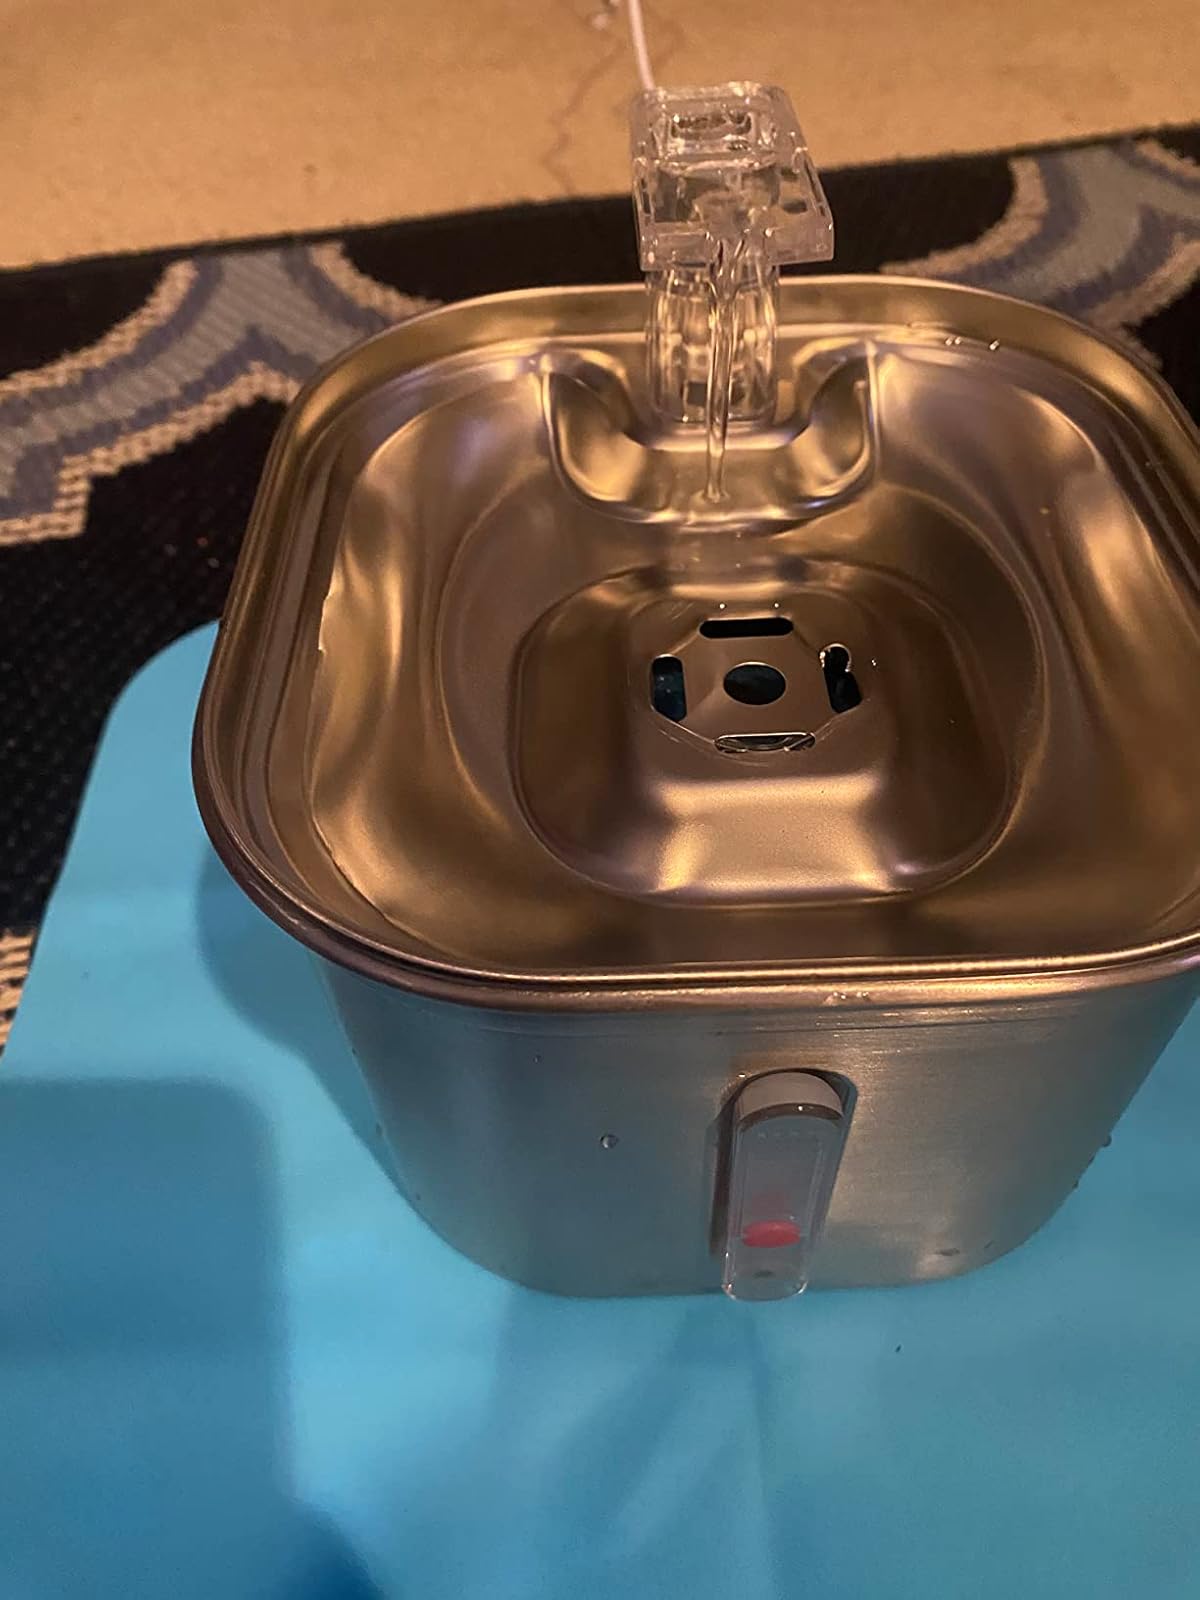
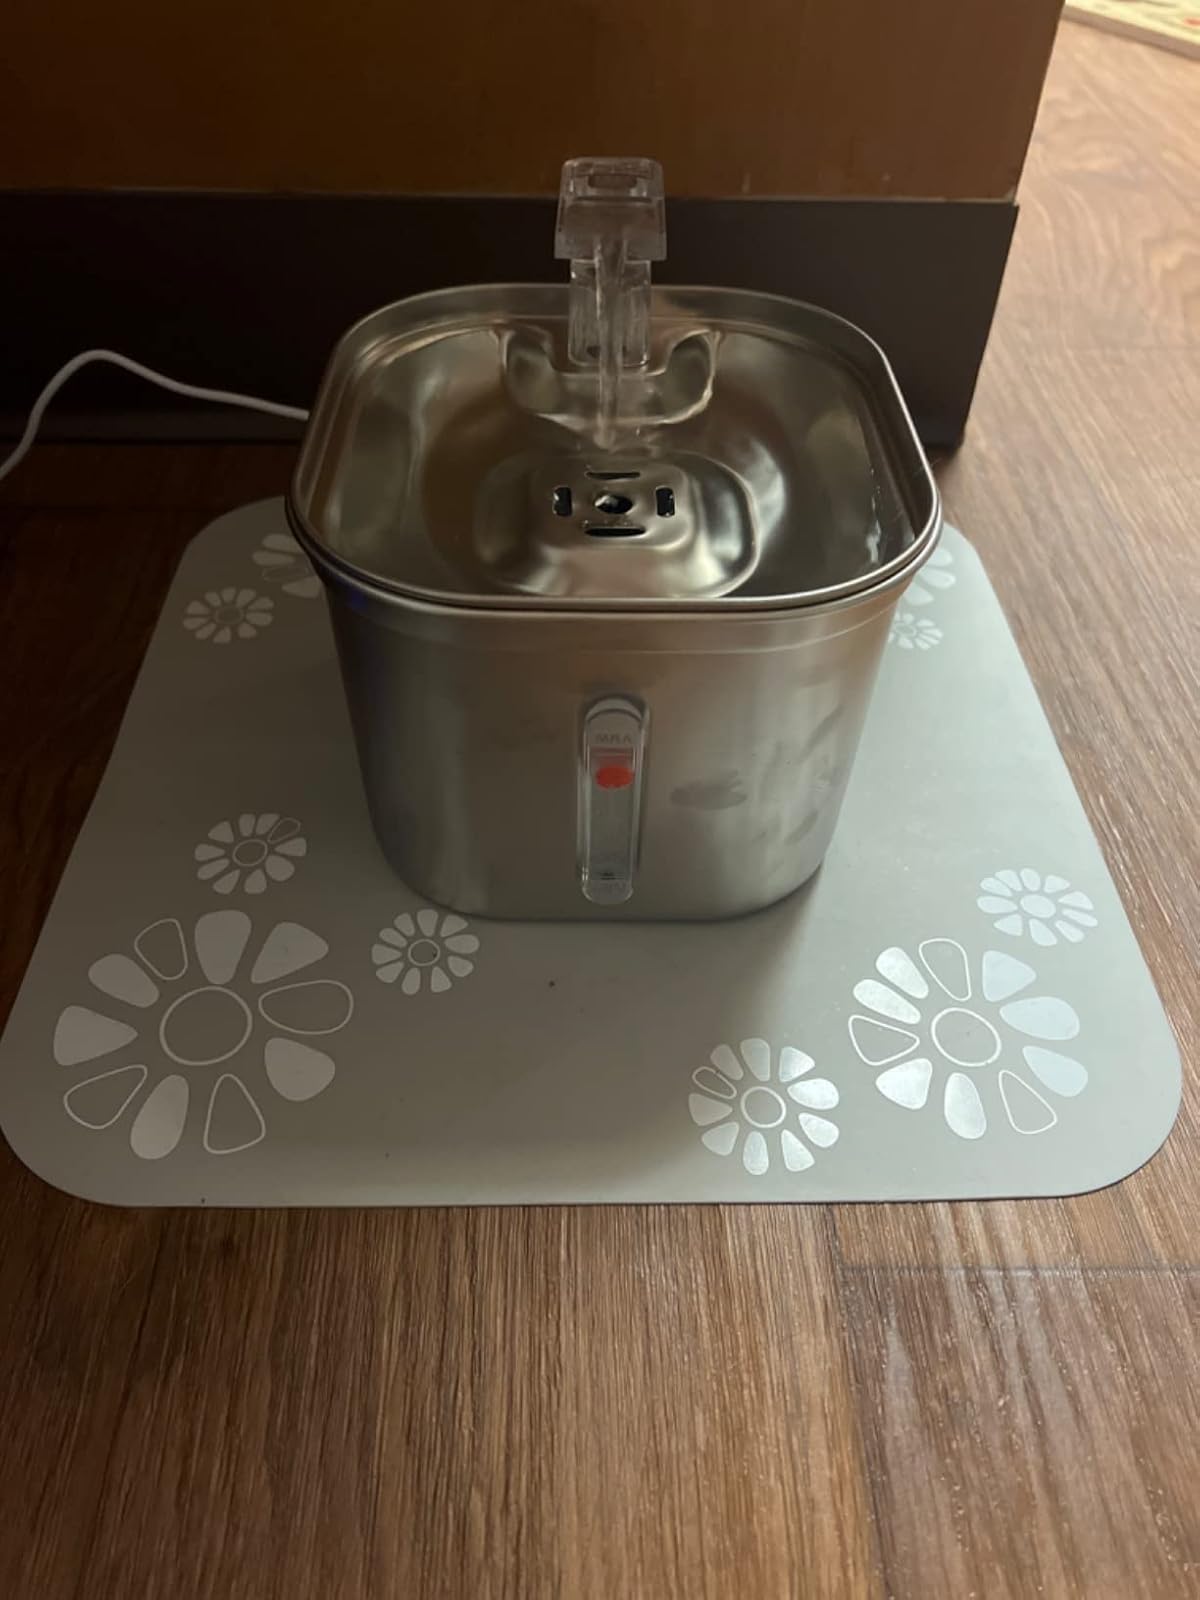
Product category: items_bowl
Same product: yes